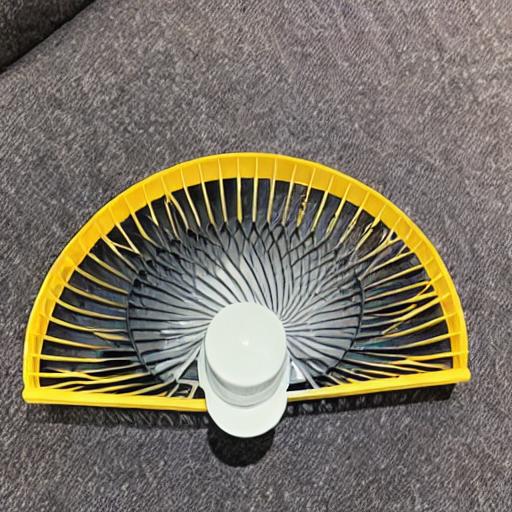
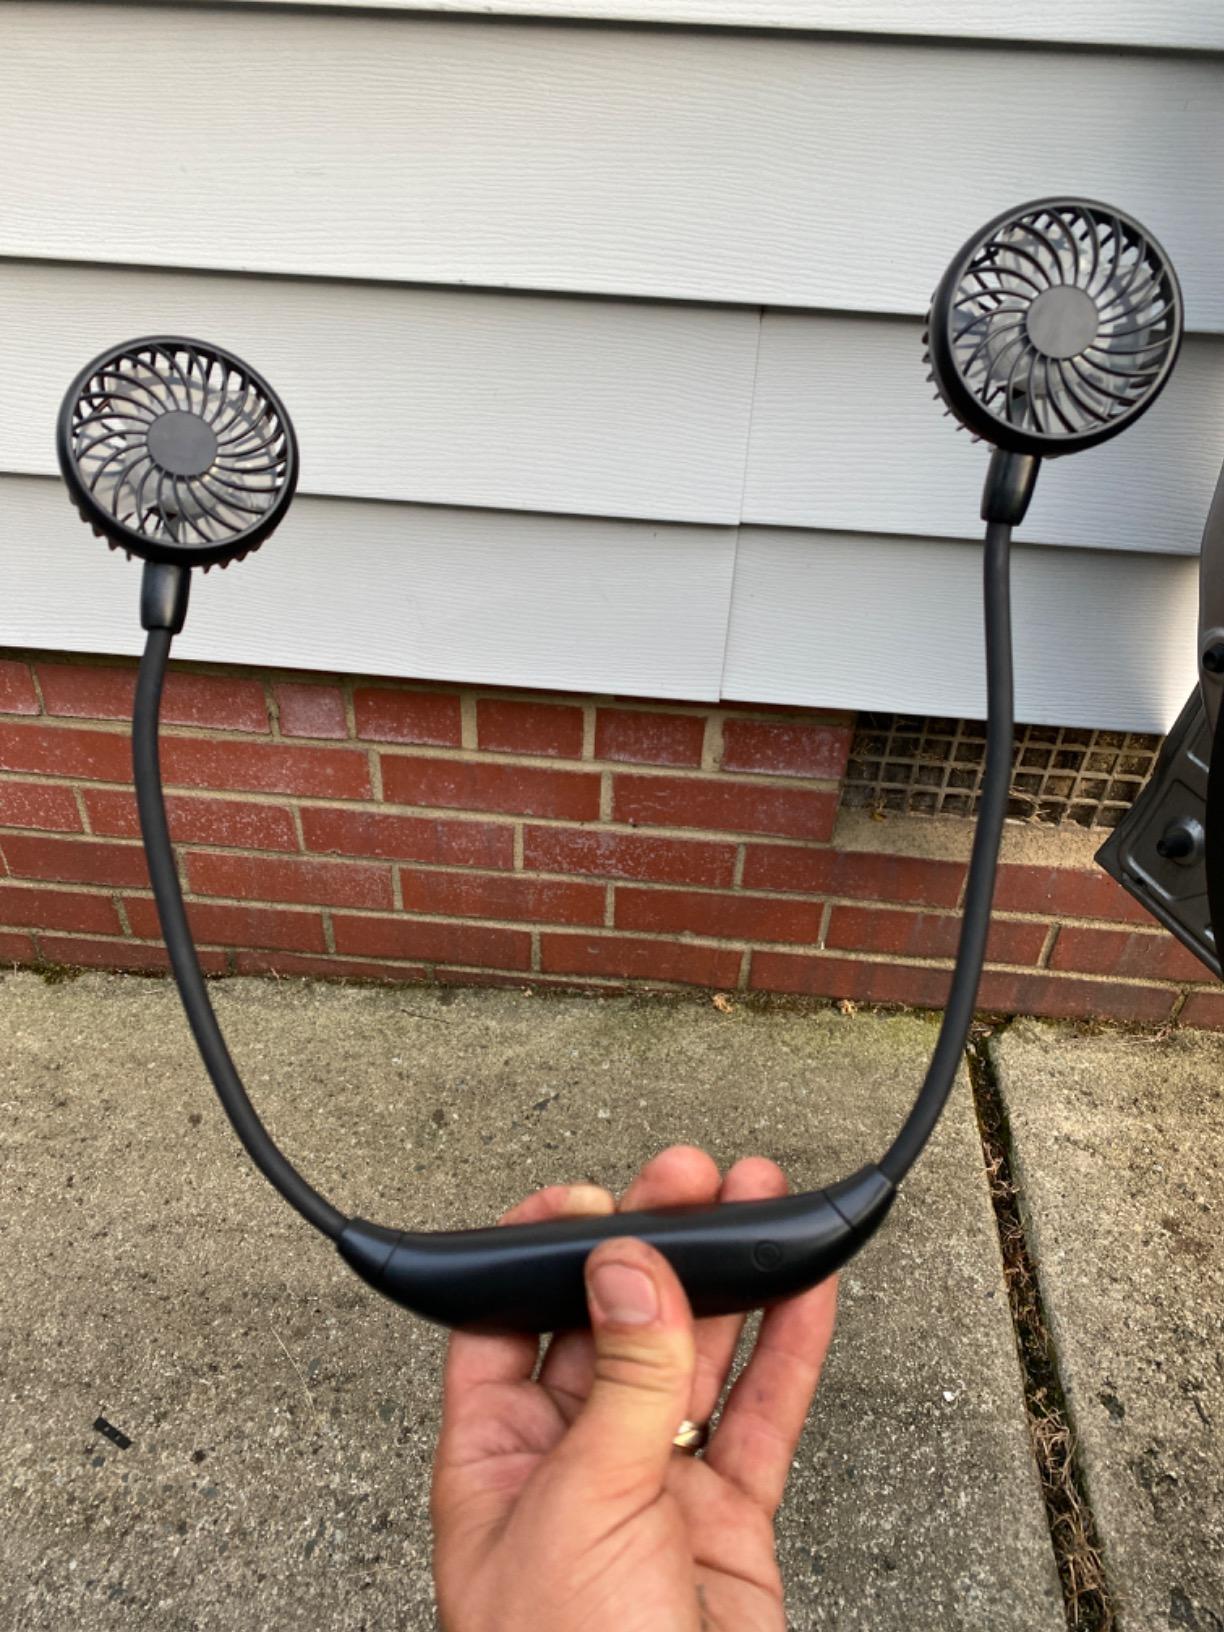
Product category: fan
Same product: no